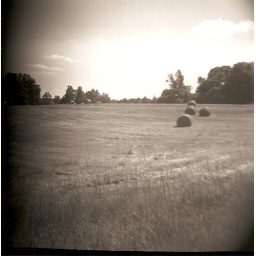
pleasant garden hay fields in black and white